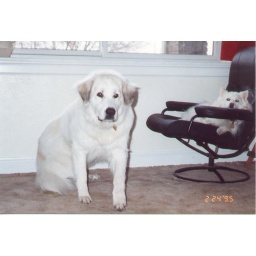
pony(1yr) & silver - in the chair